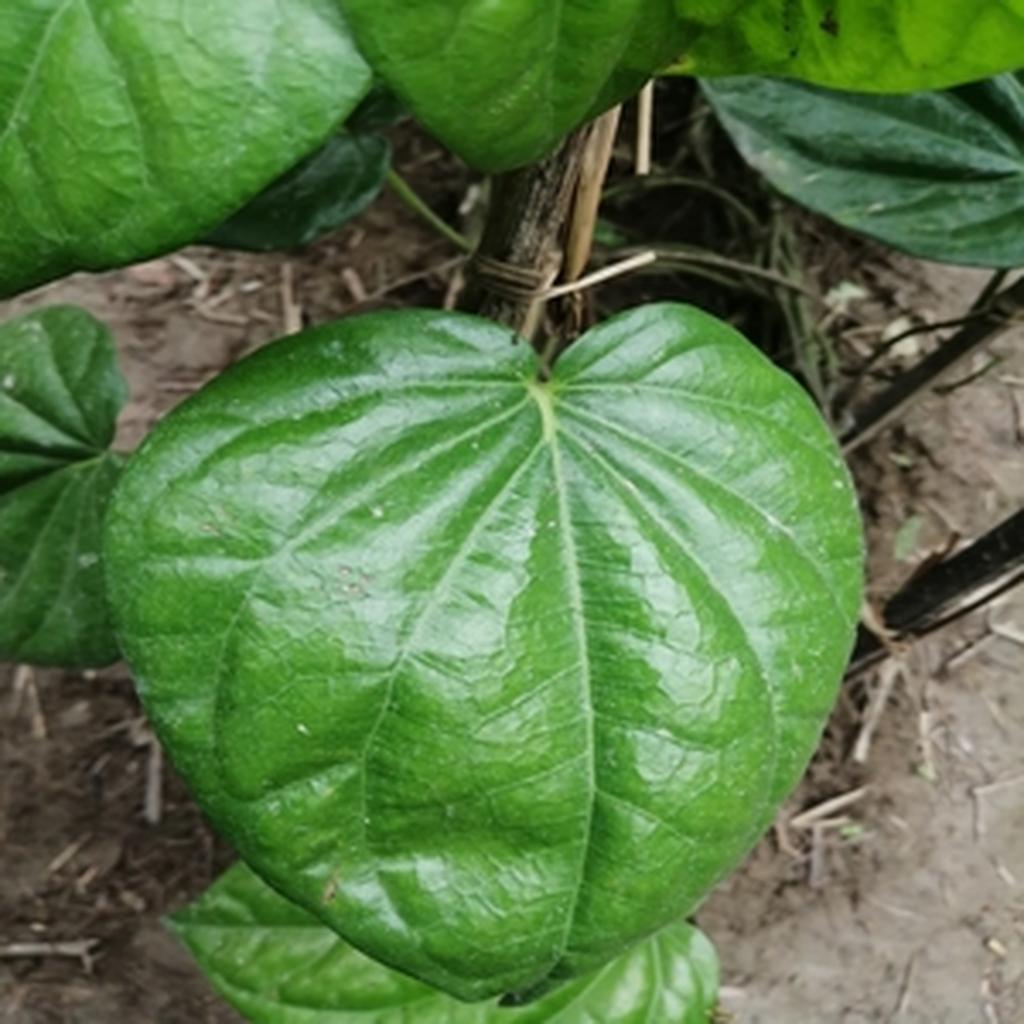
Label: Healthy_Leaf